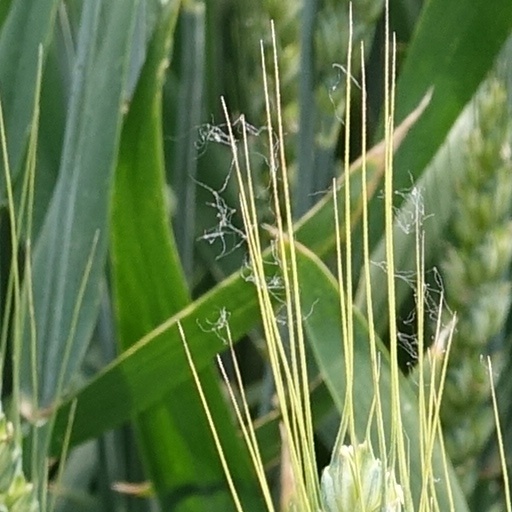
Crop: wheat